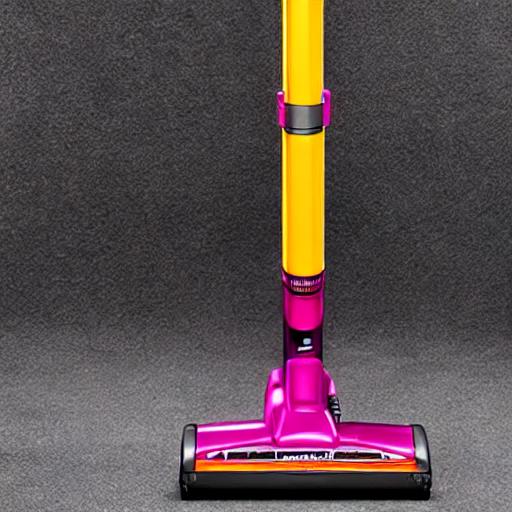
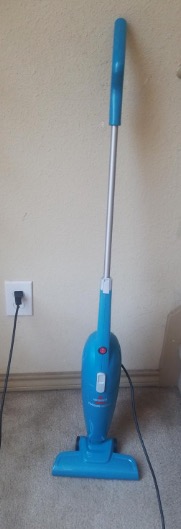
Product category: items_vacuum
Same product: no